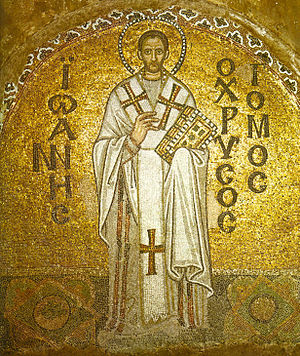
Manuel 1. (Østrom) / Trosmæssige kontroverser (1156–1180)
En årtusindgammel byzantinsk mosaik af Johannes Chrysostomos (Hagia Sophia) – Kontroversen i 1156–1157 drejede sig om fortolkningen af Johannes' liturgi for nadveren, "Du er Ham som tilbyder og tilbydes og modtager."
Manuel 1. Komnenos var en byzantinsk kejser i 1100-tallet, som regerede i en skelsættende periode for det Østromerske Kejserdømme og middelhavsområdet.